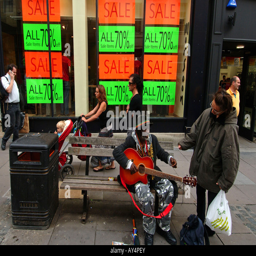
bath a street artist on a bench